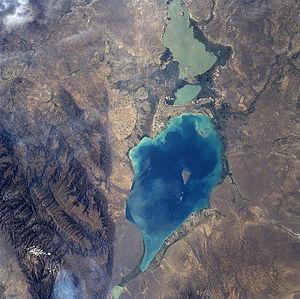
Le lac Sasykkol est situé dans l’est du Kazakhstan, à cheval sur les oblys du Kazakhstan-Oriental et d’Almaty. Il a une superficie de 600 km² et communique avec le lac Alakol, situé au sud-est. Il a été désigné avec ce dernier site Ramsar depuis le 25 novembre 2009.
Le lac Alaköl ou Ala-koul est situé dans les oblys du Kazakhstan-Oriental et d'Almaty au Kazakhstan.